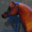
Label: horse